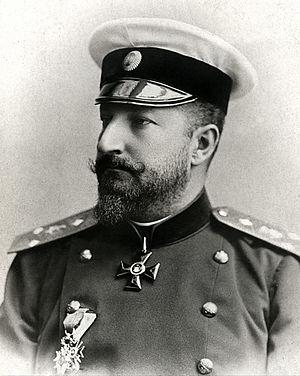
Cet article liste les leaders des Empires centraux durant la Première Guerre mondiale soit les principales personnalités politiques et militaires ayant soutenu ou œuvré pour les Empires centraux lors de la Première Guerre mondiale.